Alban Préaubert

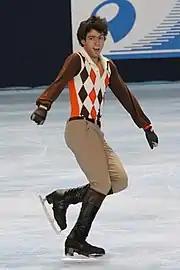
Préaubert in 2009

In the 2009–10 season, Préaubert again medalled on the Grand Prix circuit, winning bronze at Skate Canada. He again finished third at French nationals. The French men were competing for only two spots at the Olympics, and Préaubert, along with runner-up Yannick Ponsero, were selected for the European Championships only. There, Préaubert came in 7th. In March 2010, he participated in a French federation test skate to determine the second entry for the World Championships; Brian Joubert was eventually chosen.